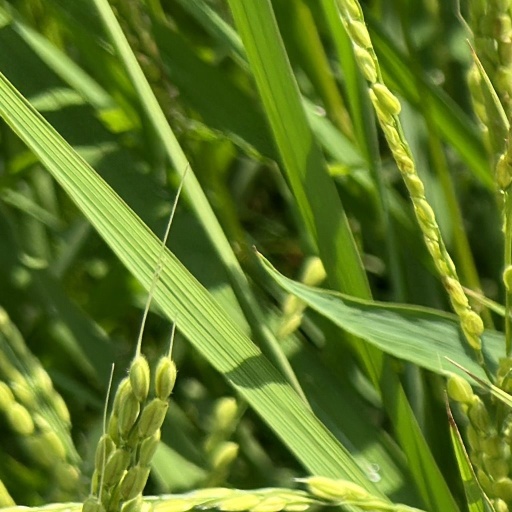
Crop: rice